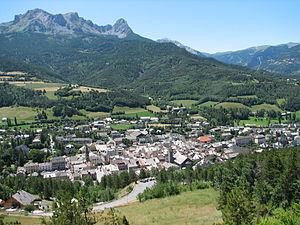
Panorama de Barcelonnette en été
Barcelonnette est une commune française, sous-préfecture du département des Alpes-de-Haute-Provence, dans la région Provence-Alpes-Côte d'Azur. Le nom de ses habitants est Barcelonnettes.